1978 British Formula Three season

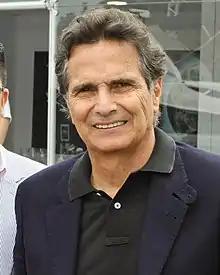
BP Super Visco British F3 champion, Nelson Piquet

The BARC championship was run over 17 rounds, held at ten different circuits across England and in Monaco and France. The champion was Brazilian Nelson Piquet, ahead of BRDC series champion Derek Warwick